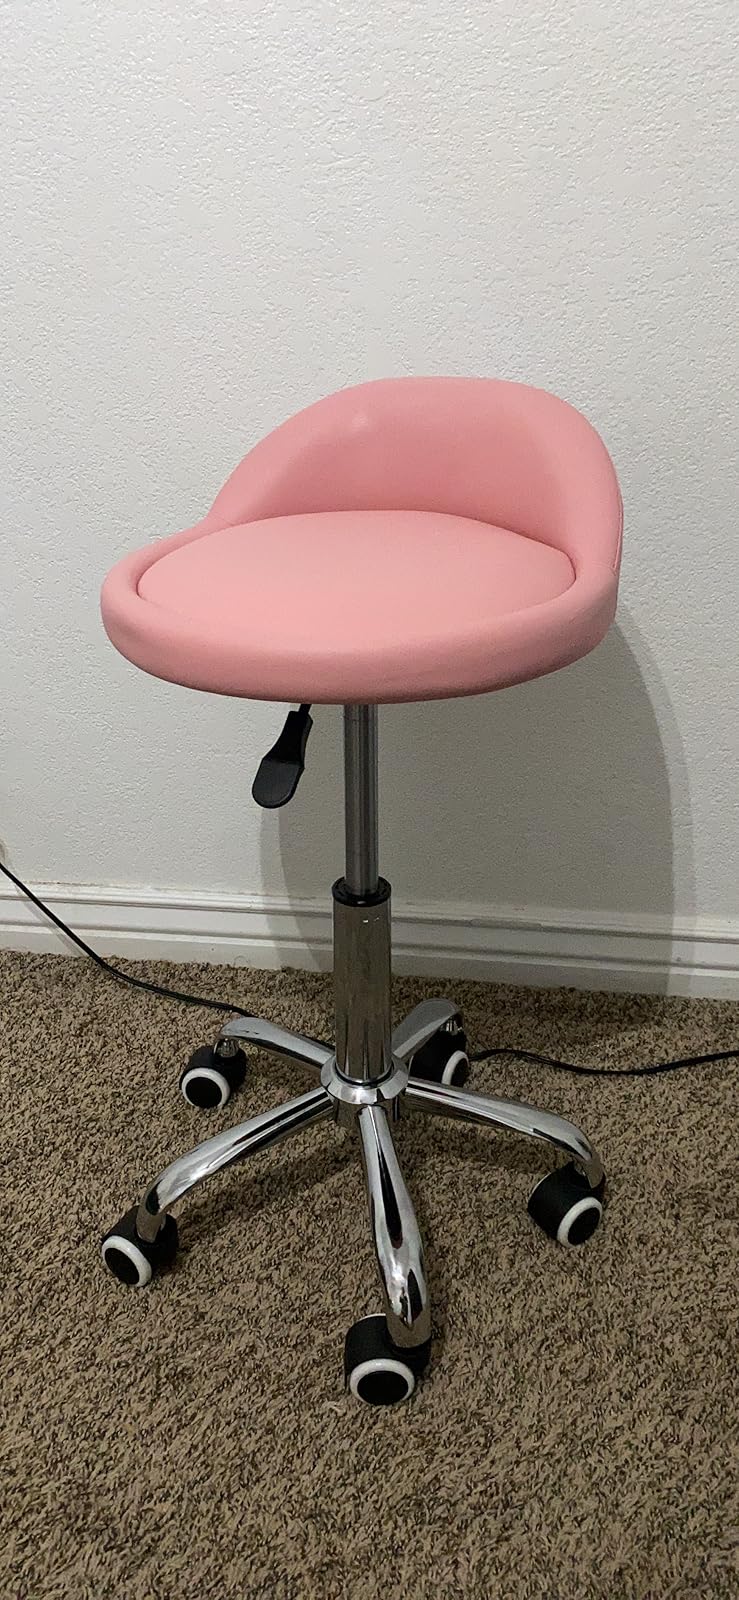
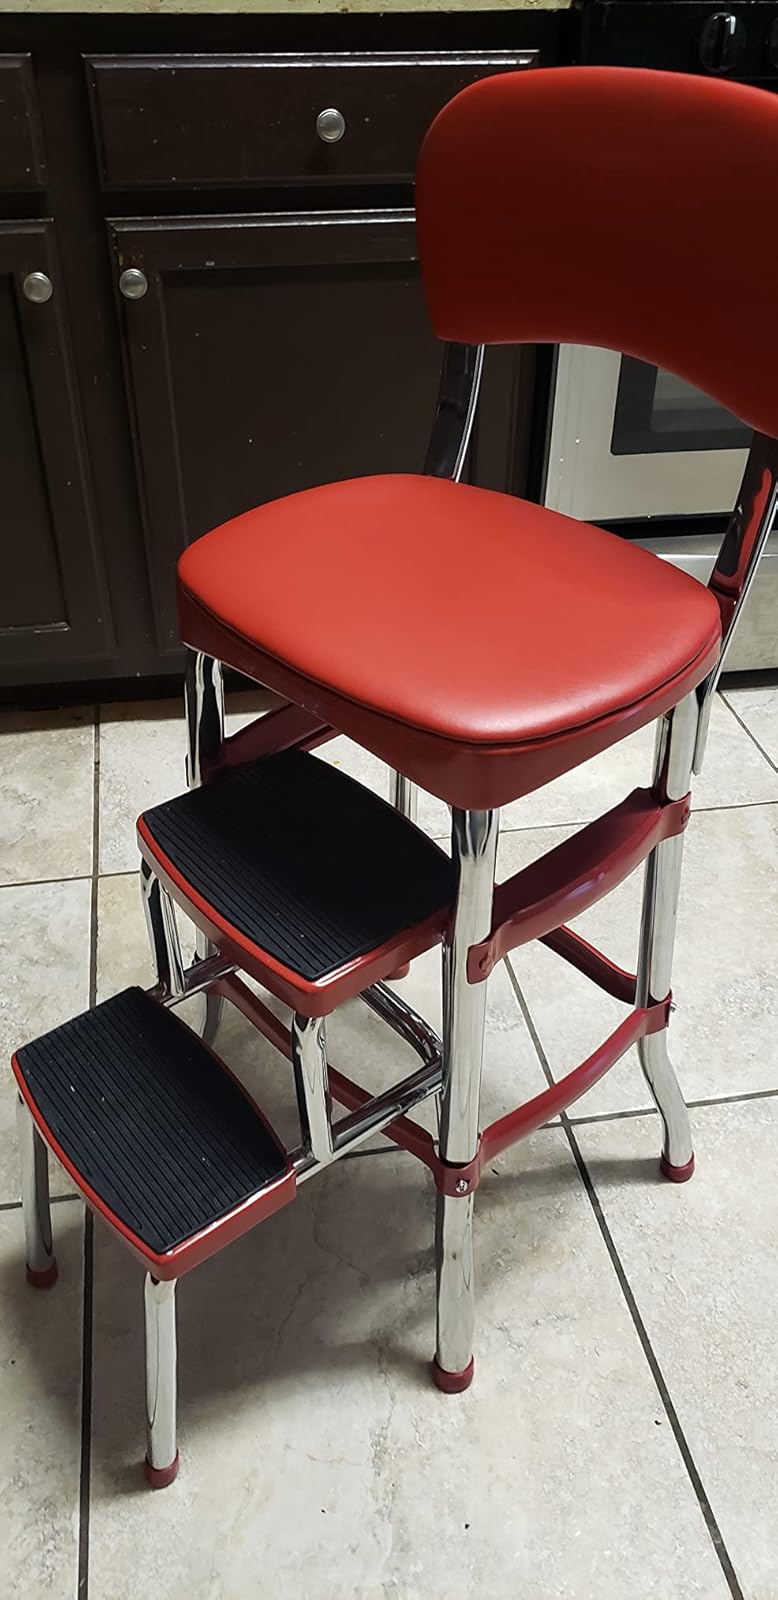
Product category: items_chair
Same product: no